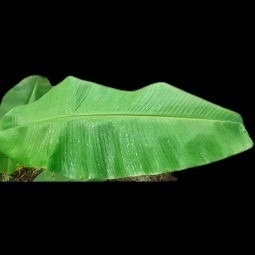
Label: Calcium